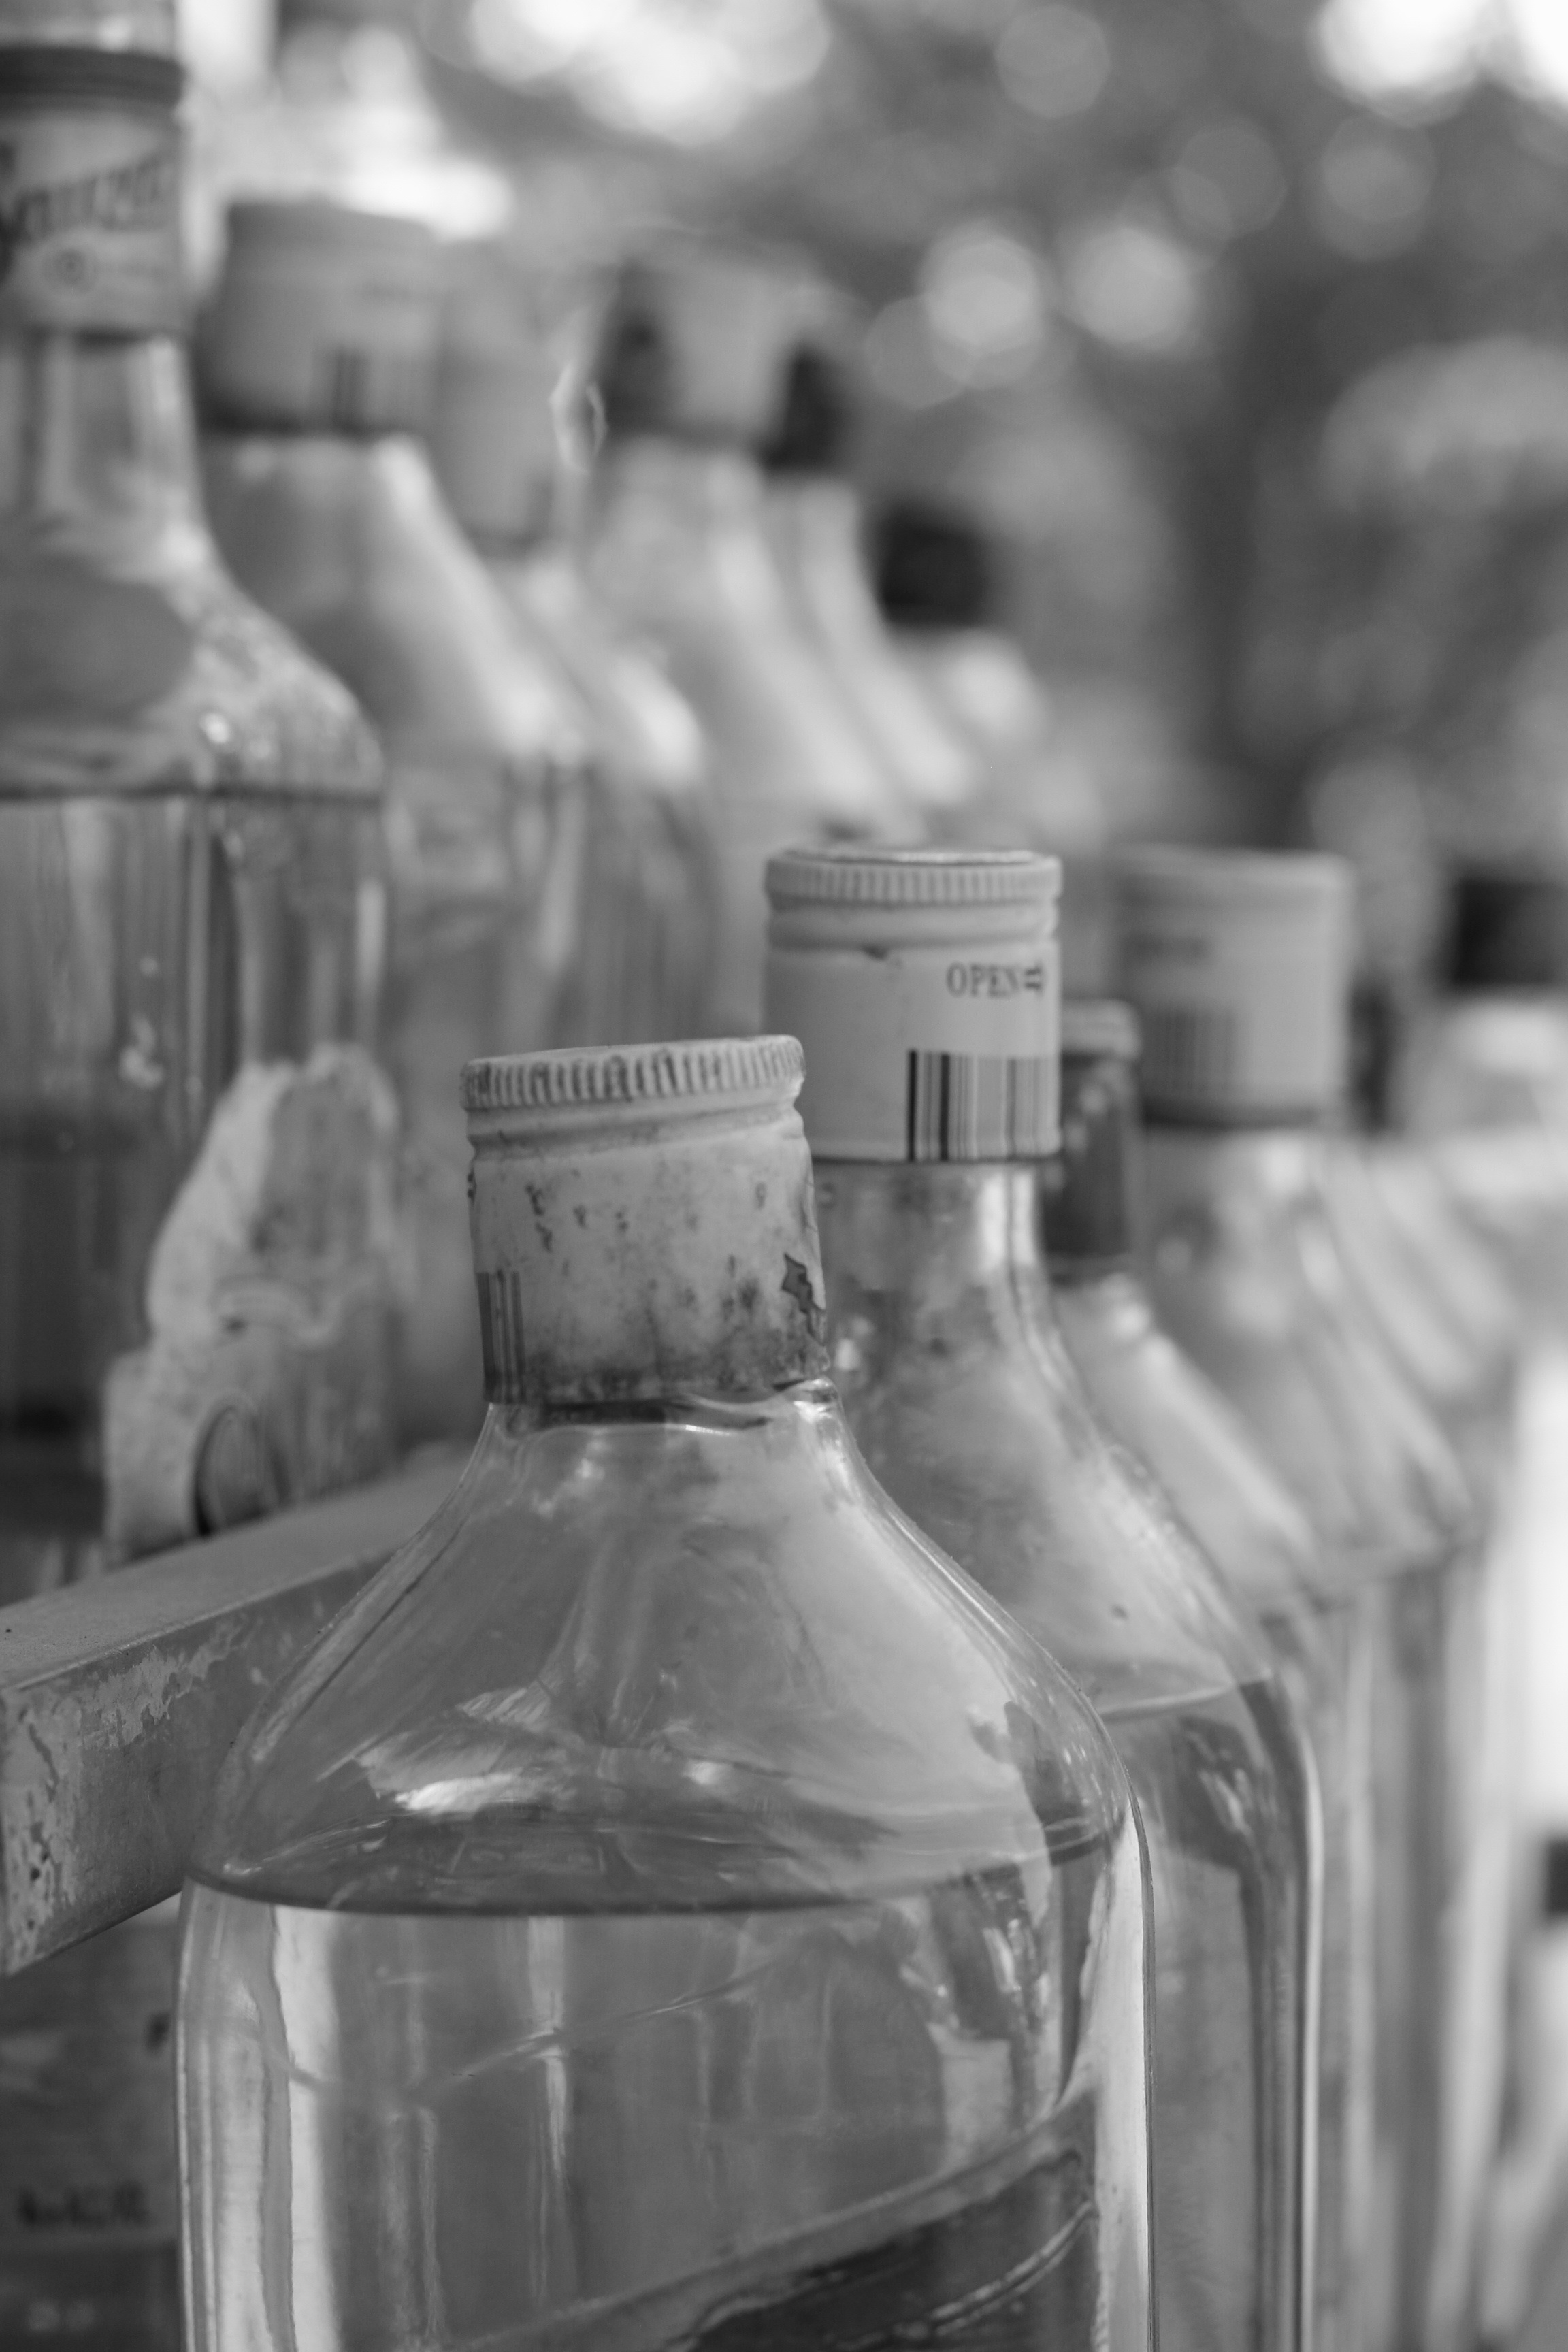
black and white, white, glass, drink, bottle, black, monochrome, photograph, still life photography, monochrome photography, distilled beverage, drinkware